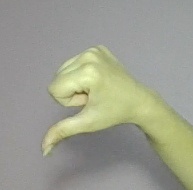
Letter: waw